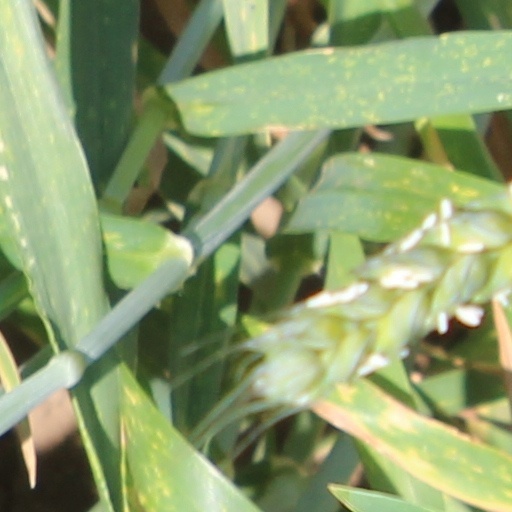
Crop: wheat